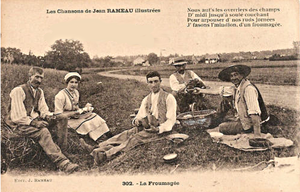
La fromagée